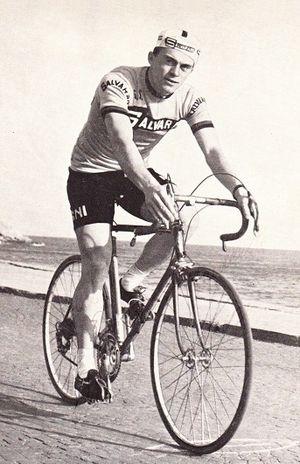
Mario Minieri est un coureur cycliste italien des années 1960.